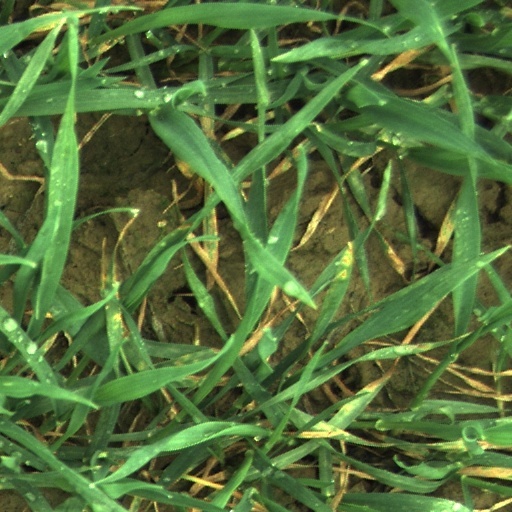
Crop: wheat